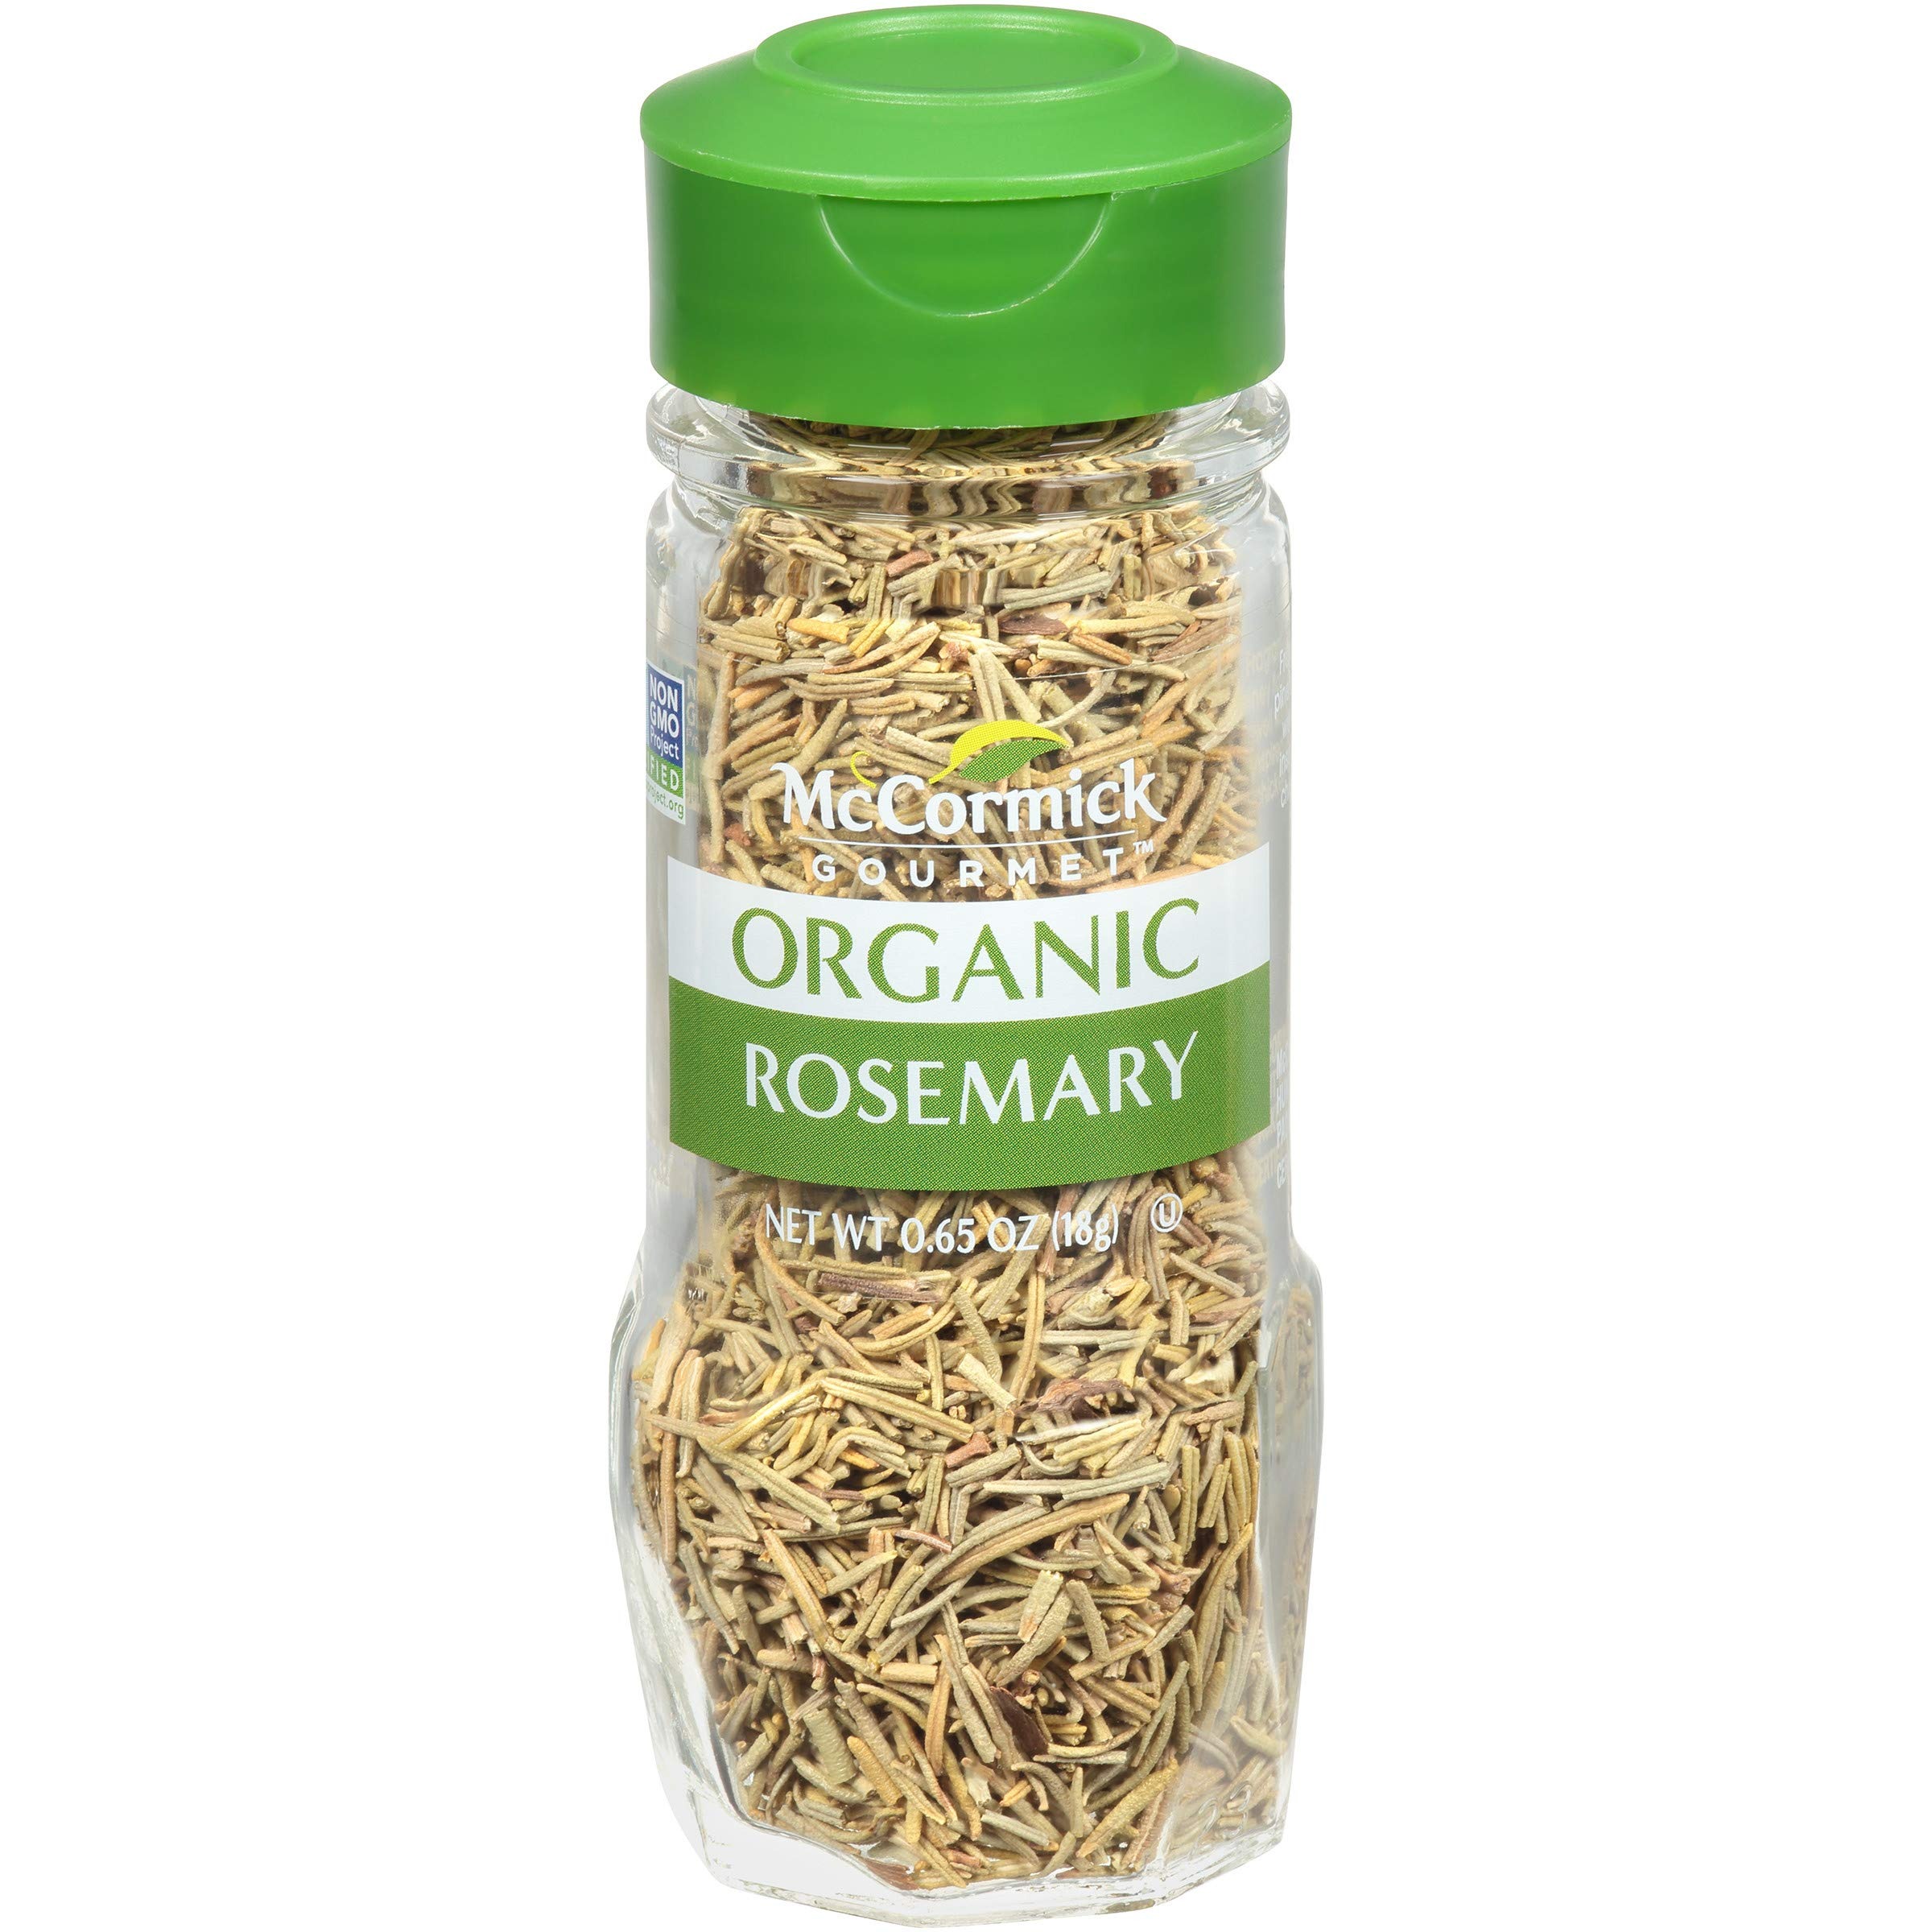
Item Name: McCormick Gourmet Organic Rosemary, 0.65 Oz
Bullet Point 1: McCormick Gourmet Organic Rosemary has distinctive piney flavor and fragrance
Bullet Point 2: Our carefully sourced rosemary is certified Organic and non GMO
Bullet Point 3: Strong flavor goes well with grilled and roasted meats of all kinds
Bullet Point 4: Adds Mediterranean flavor to vegetables, potatoes, stews and tomato sauce
Bullet Point 5: Brings sophisticated taste to dessert, bread and beverage recipes
Bullet Point 6: 1 tsp. dried Rosemary Leaves = 2 tsp. chopped fresh rosemary
Value: 0.65
Unit: Ounce

Price: 4.58